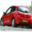
Label: automobile